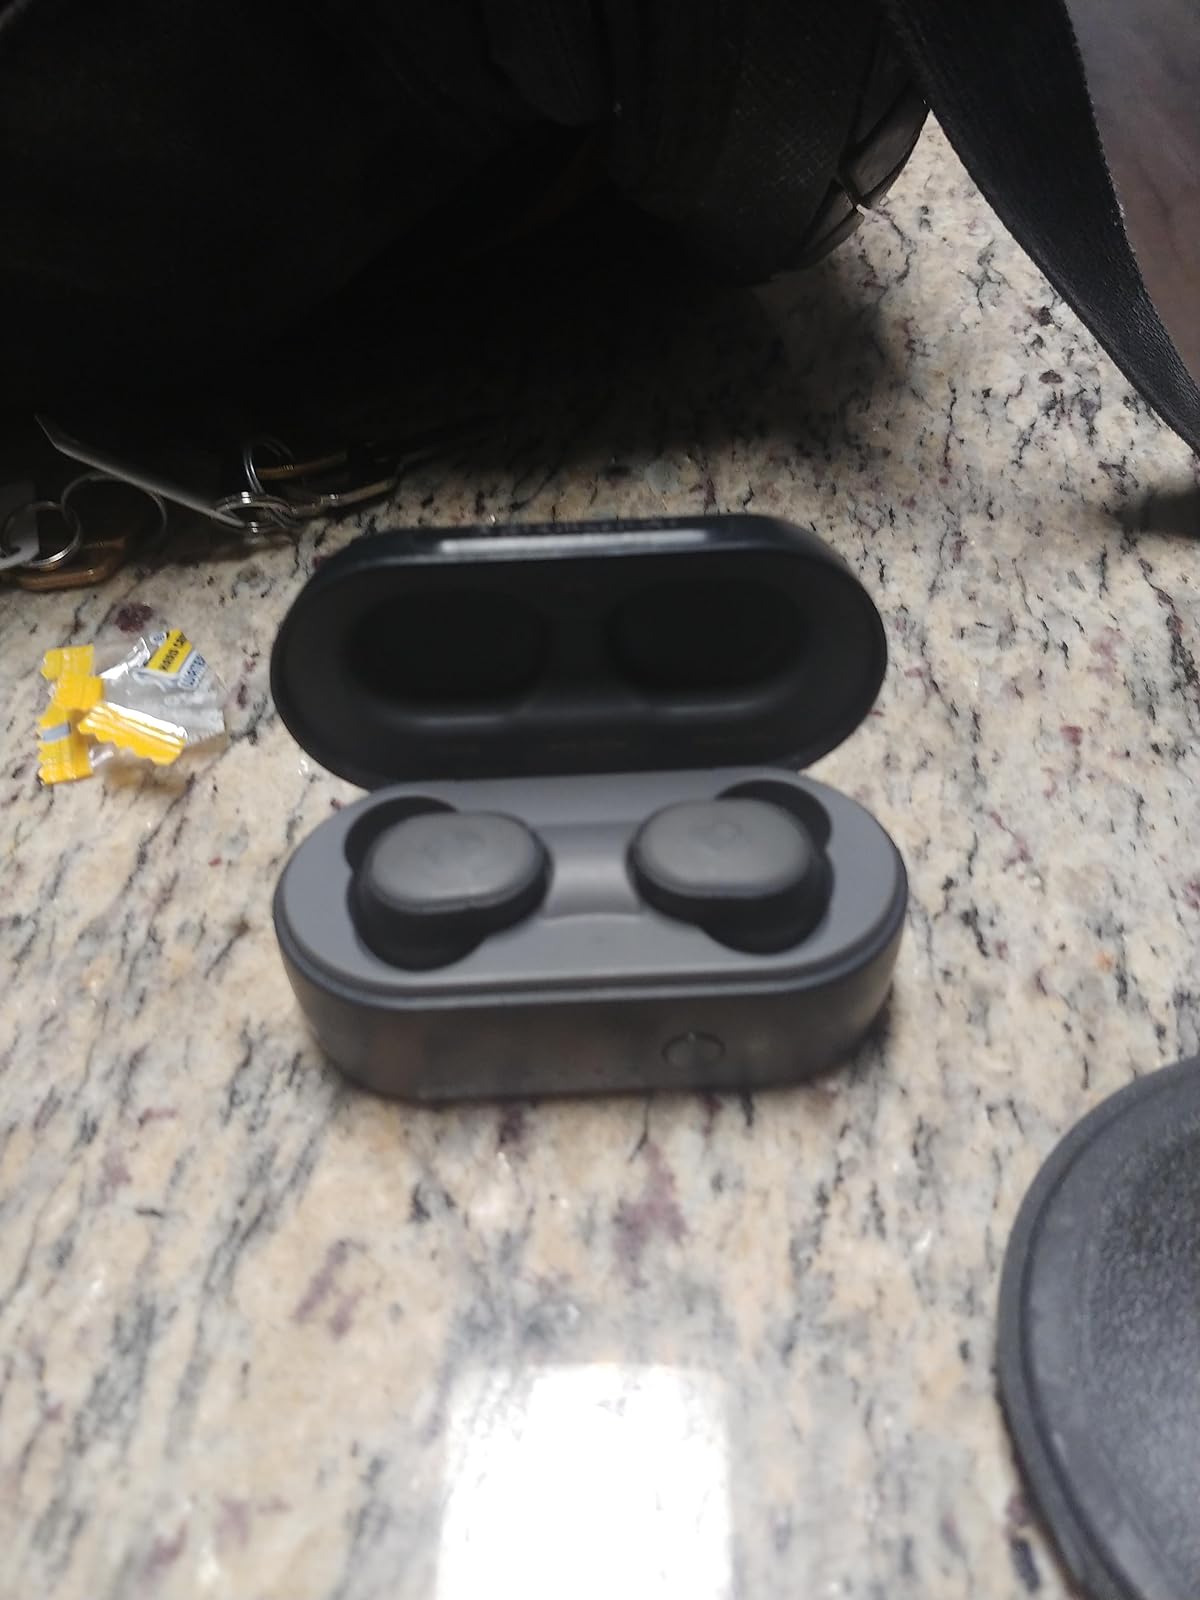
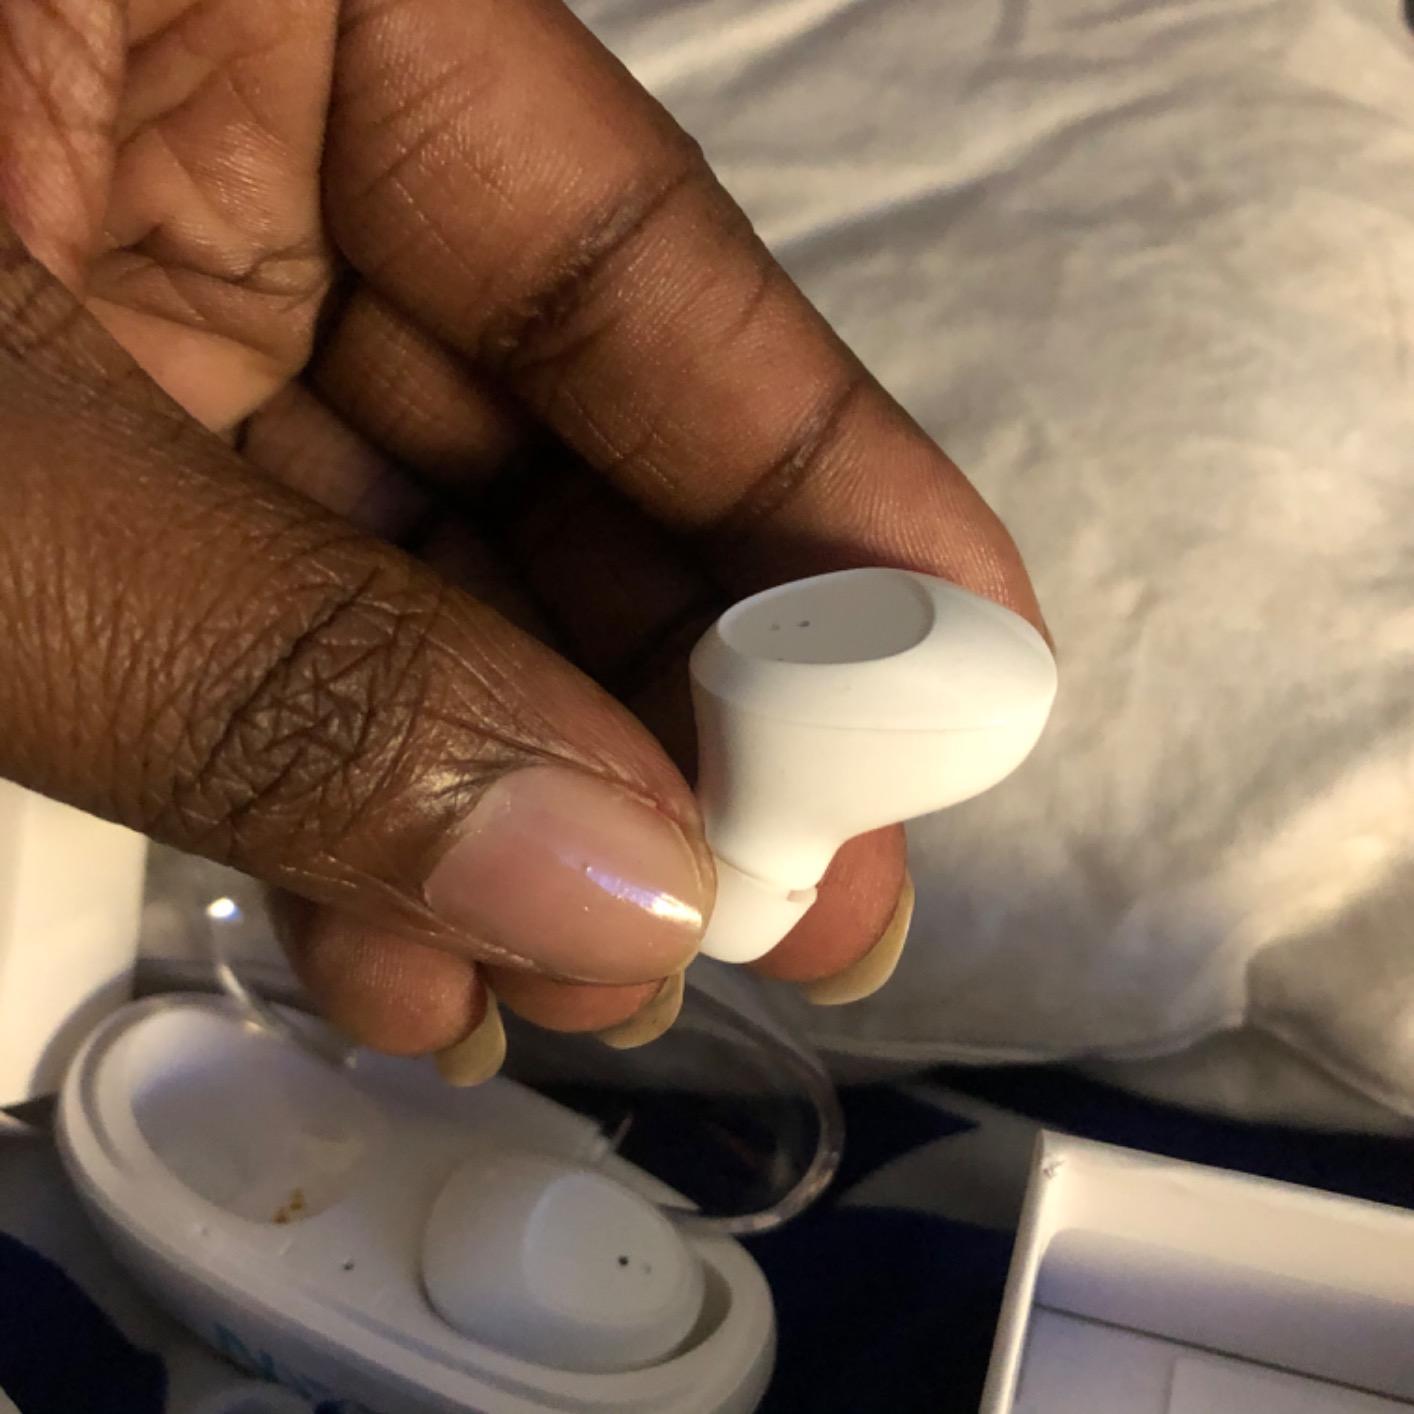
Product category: earbuds
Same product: no